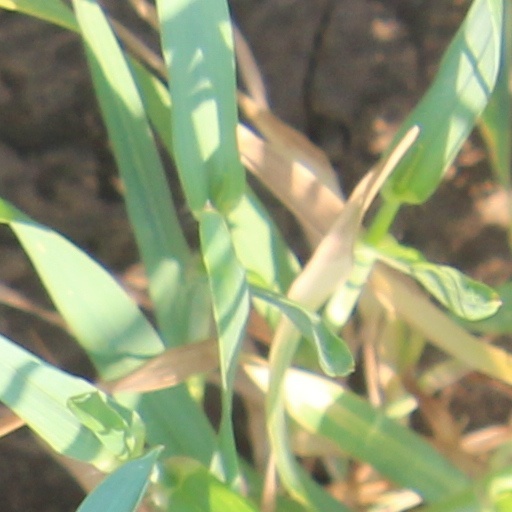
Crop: wheat